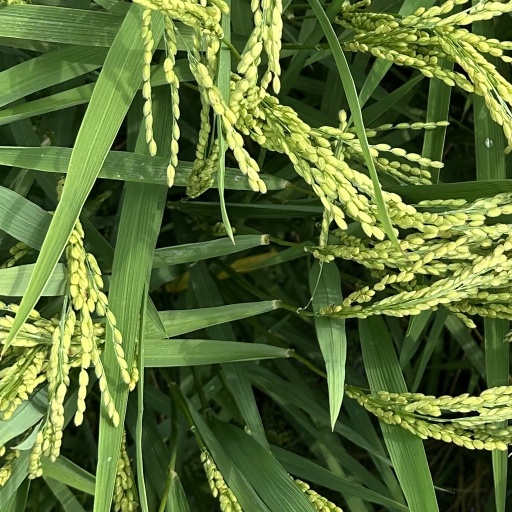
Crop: rice